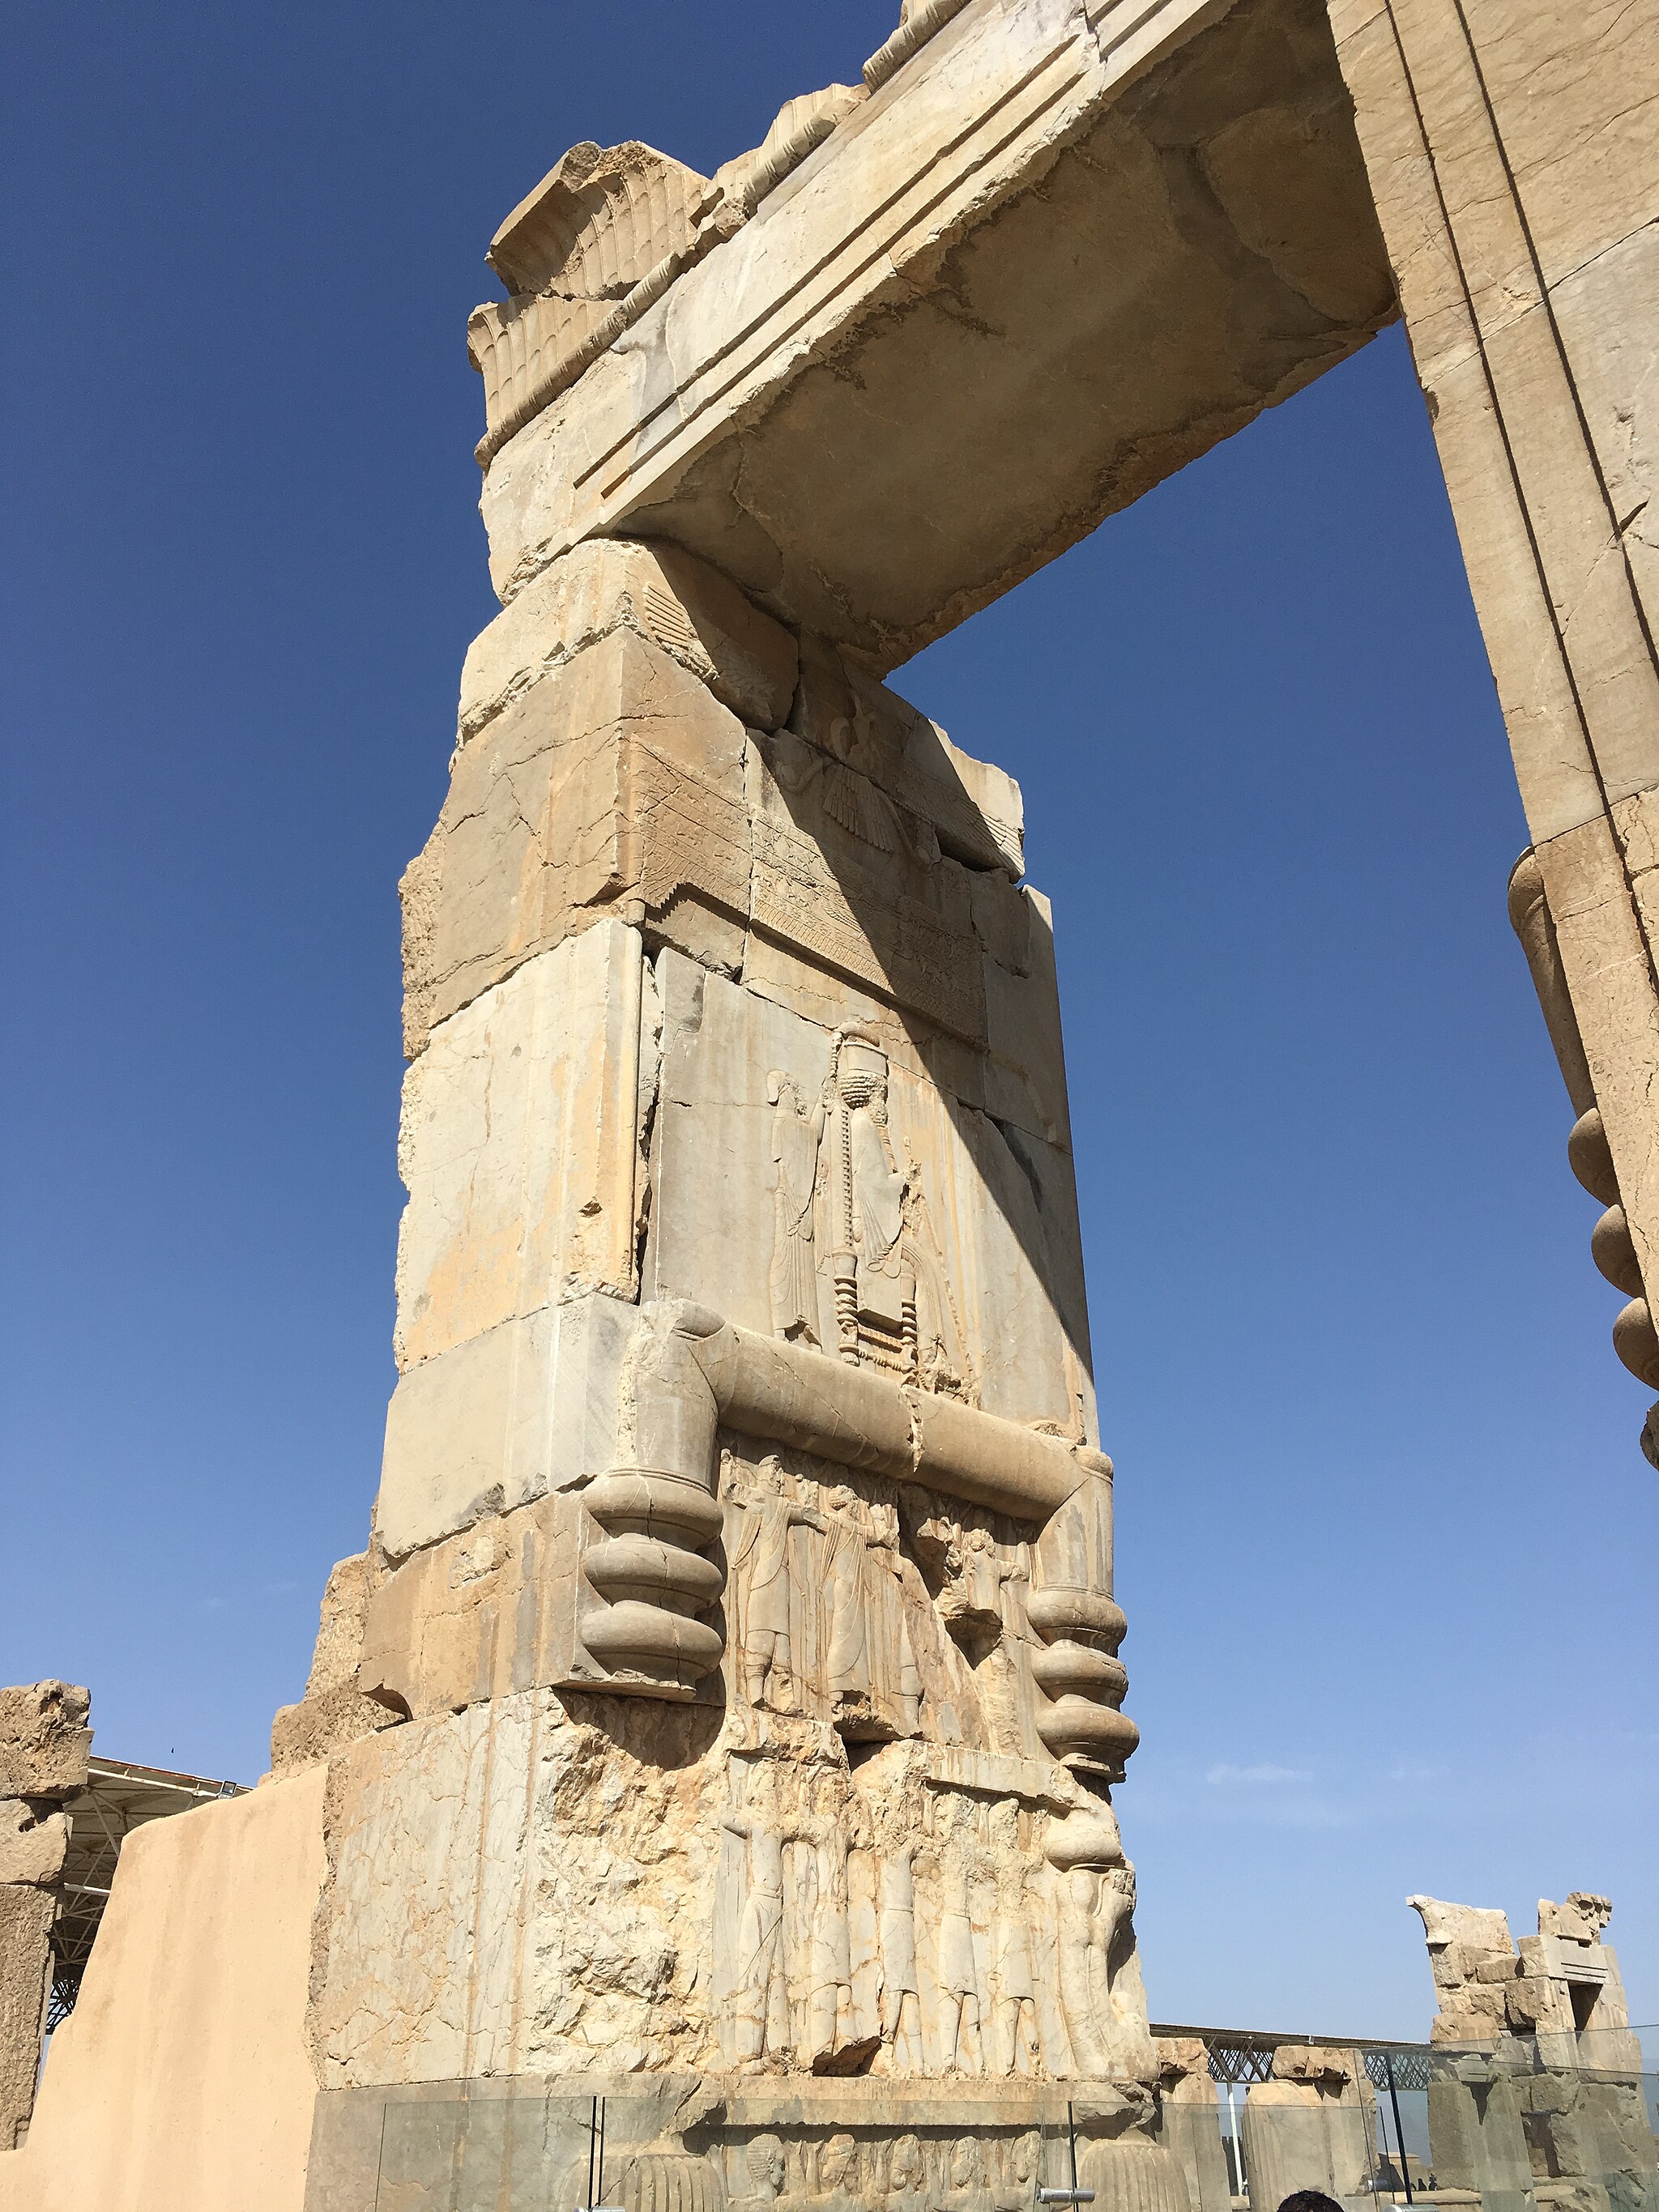
Title: Takhte Jamshid Darvaze Melal
Date: 2019-03-23 10:21:41
Categories: Self-published work, Cultural heritage monuments in Iran with known IDs, Uploaded via Campaign:wlm-ir, Images from Wiki Loves Monuments in Marvdasht, 2019 in Persepolis, Iran photographs taken on 2019-03-23, Images from Wiki Loves Monuments 2020, Images from Wiki Loves Monuments 2020 in Iran, Southern portals of Hall of hundred columns